Kyuri (wrestler)

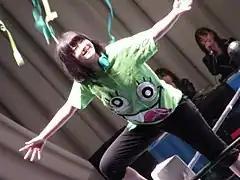
Kyuri in March 2018

Kyuri is best known for her decade-tenure with Ice Ribbon. She made her professional wrestling debut at "New Ice Ribbon #424 ~ Start Band III" on October 28, 2012, where she teamed up with Miyazaki in a losing effort against Hiromi and Sai as a result of a tag team exhibition match.